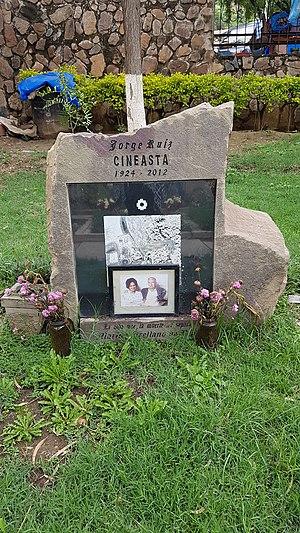
Jorge Ruiz Calvimonte, né le 6 mars 1924 à Sucre et mort le 24 juillet 2012 à Cochabamba, est un réalisateur bolivien.